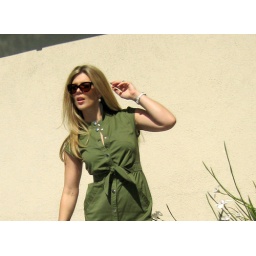
marc by marc jacobs army green shirt dress -4